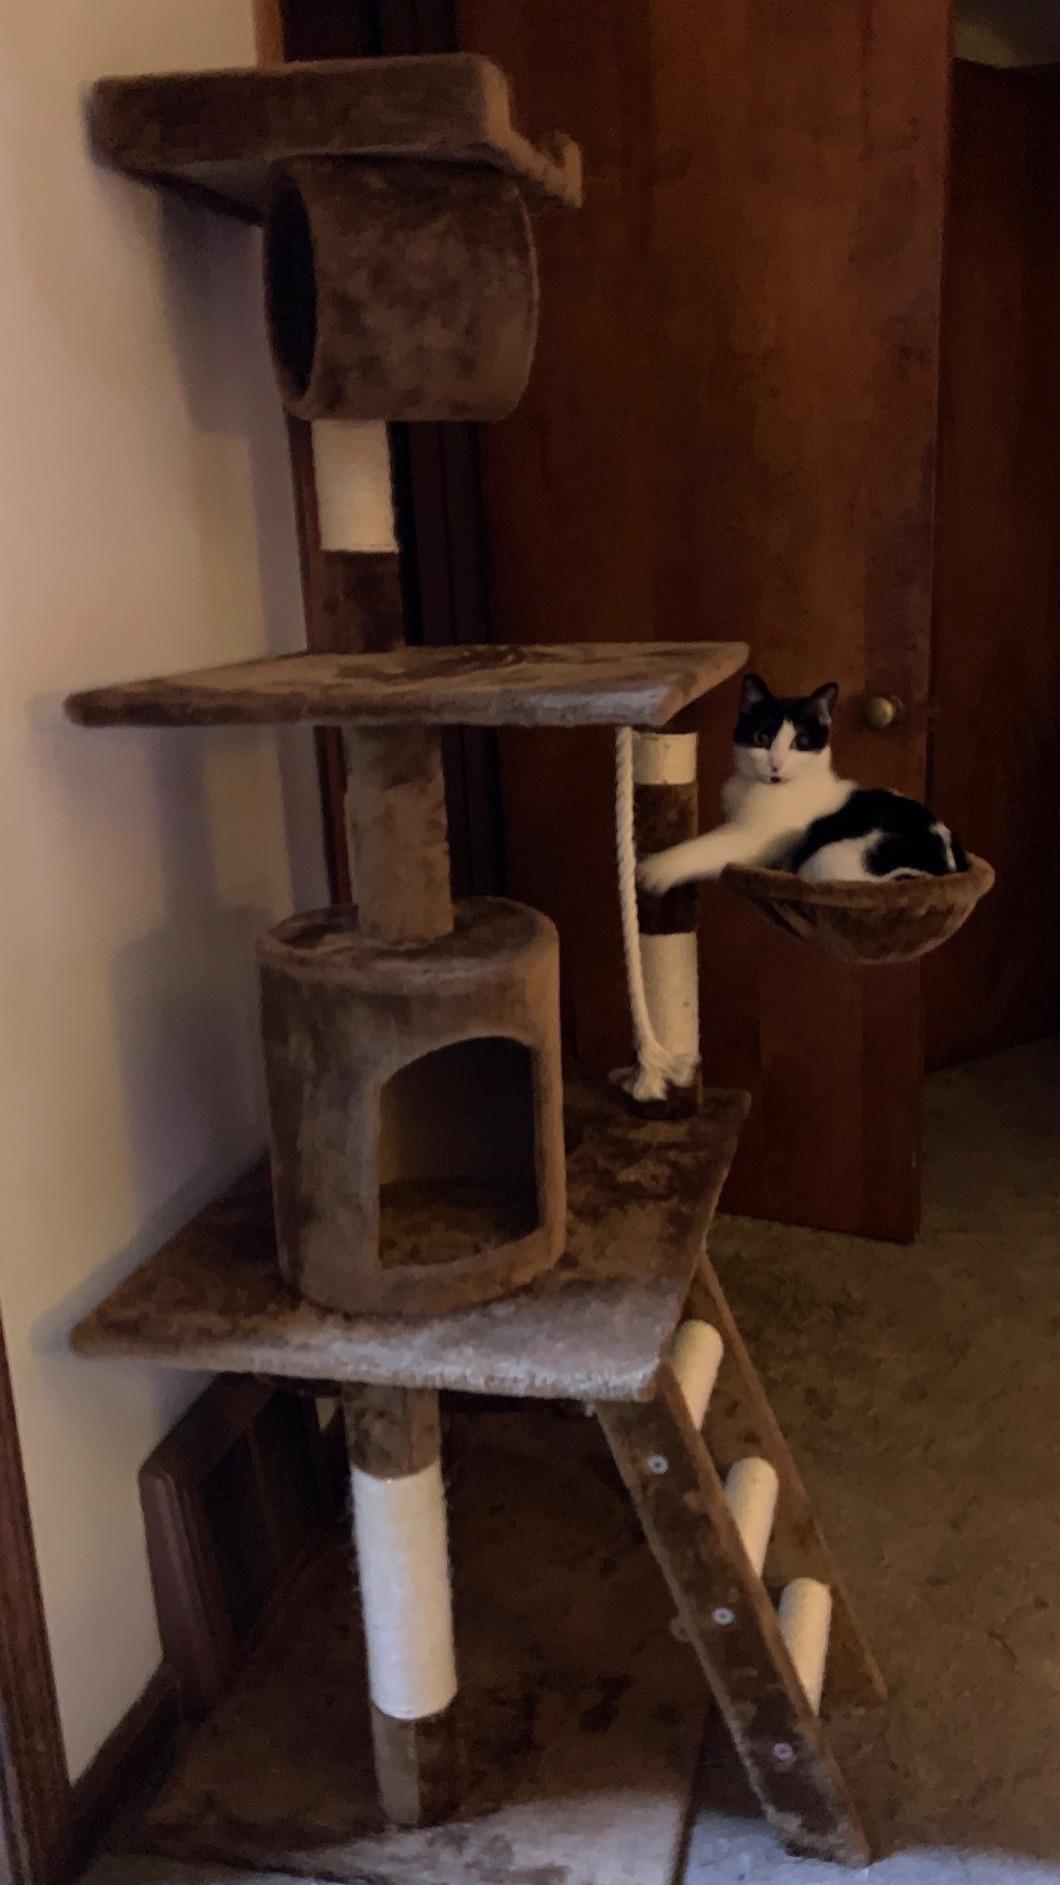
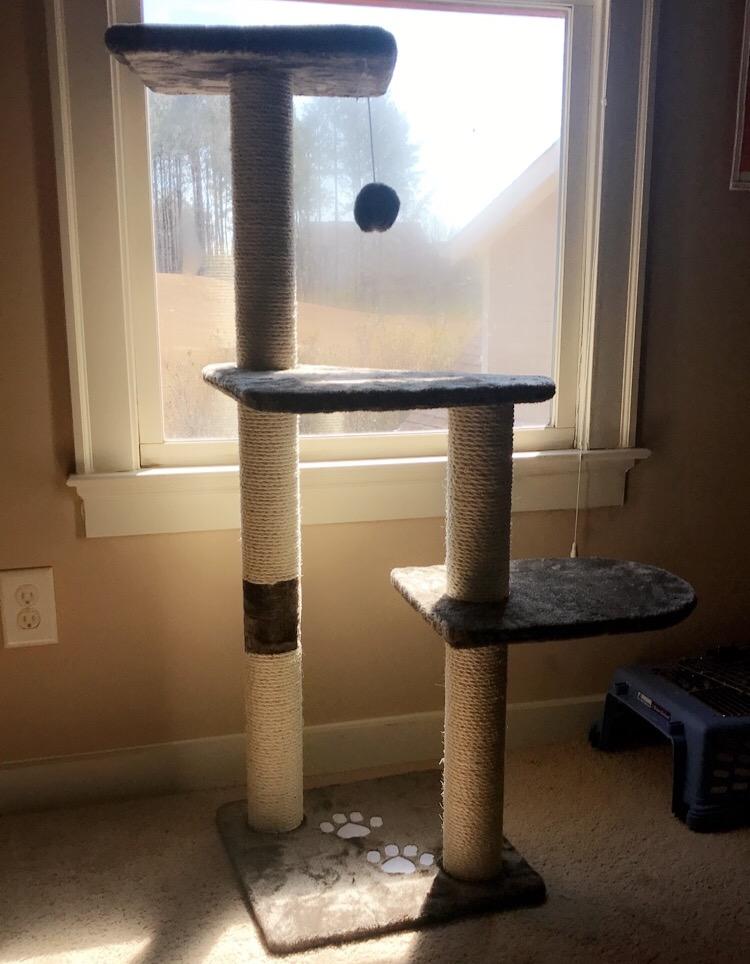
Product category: items_cat tree
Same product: no